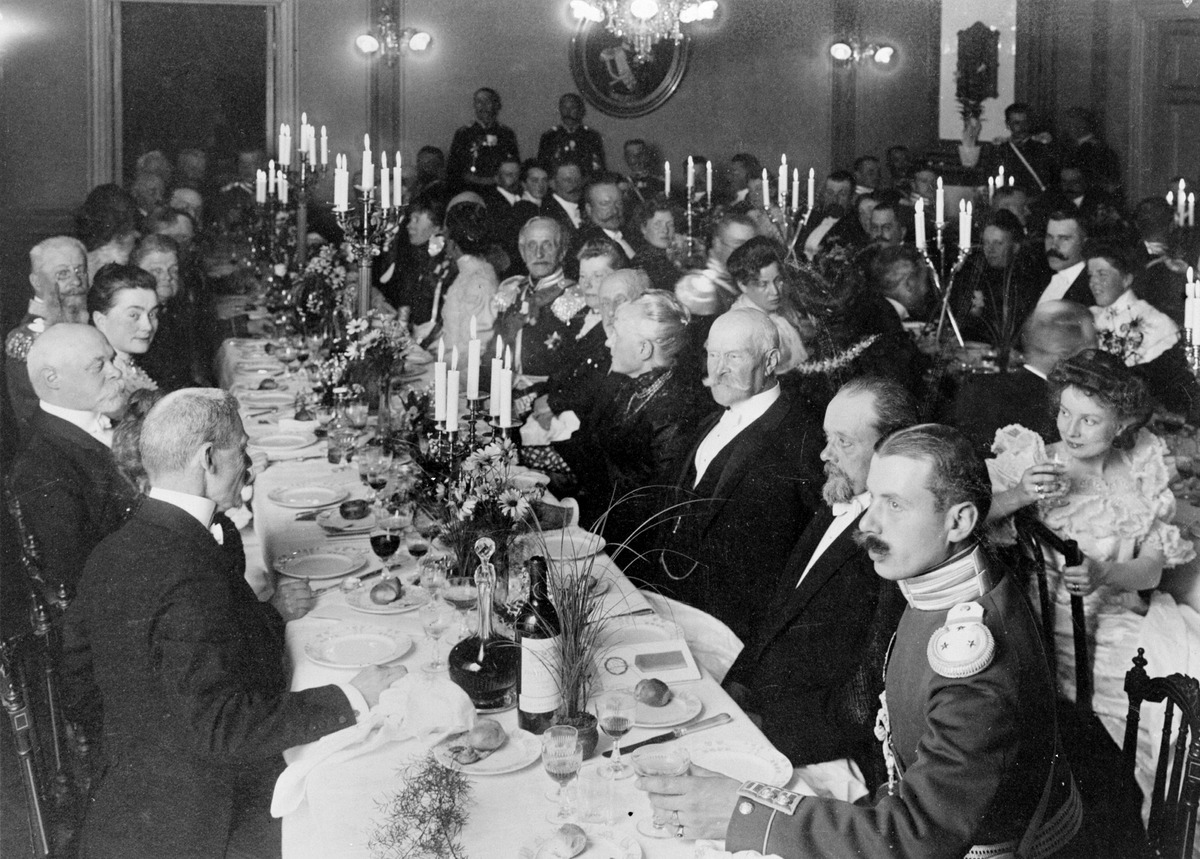
Jäähyväisjuhla upseerikerholla Kaartin pataljoonan hajottamisen johdosta
sisällön kuvaus: Jäähyväisjuhla upseerikerholla Kaartin pataljoonan hajottamisen johdosta. mustavalkoinen
Ajankohta: kuvausaika 1905
Aiheet: sotilashenkilöstö upseerit, juhlat, ruokailu, ateriat illalliset